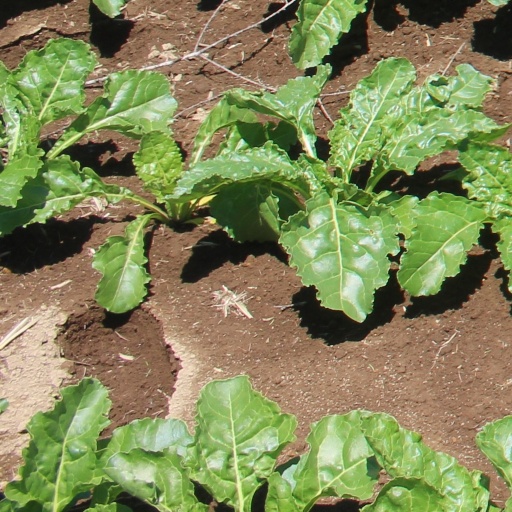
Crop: sugar beet